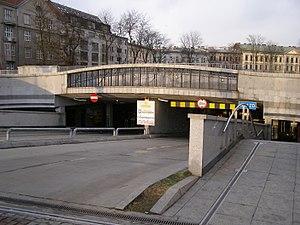
Un opérateur de stationnement est une personne physique ou morale proposant un ensemble de services de stationnement de véhicule. On peut classer ces opérateurs en plusieurs catégories :